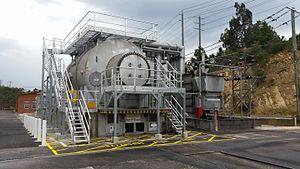
Le compensateur synchrone est un appareil utilisé dans le domaine industriel et des réseaux de distribution électrique. Il s'agit d'un moteur synchrone tournant à vide sur un réseau, non entrainé par une machine tournante. Il fournit alors de la puissance réactive au réseau, c’est-à-dire une charge capacitive, sans que les effets secondaires des bancs de condensateurs pour courant alternatif entrent en jeu.